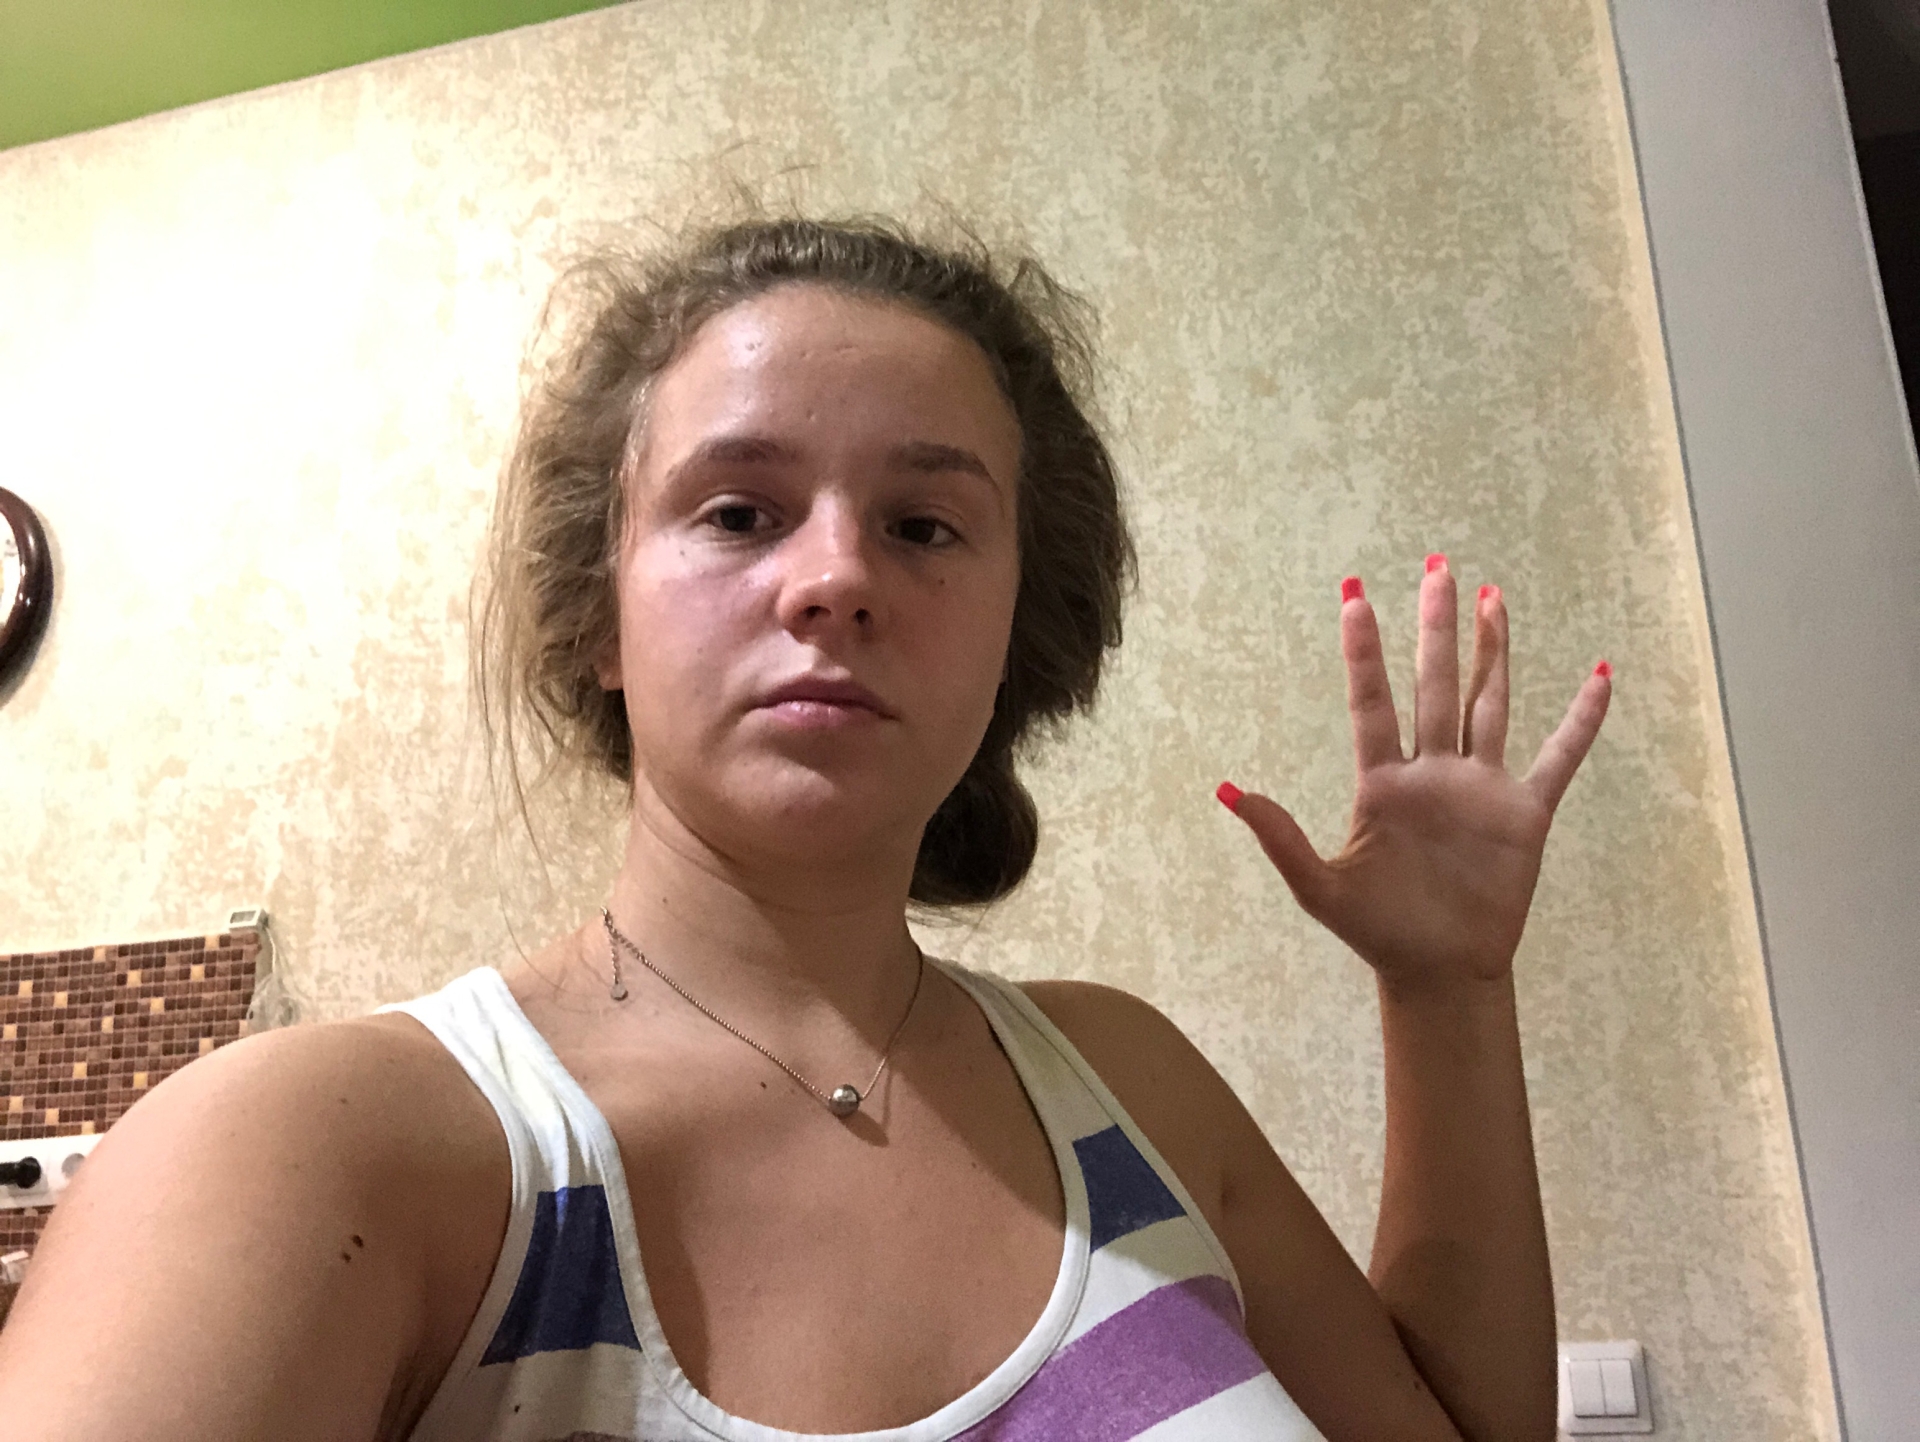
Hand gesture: palm